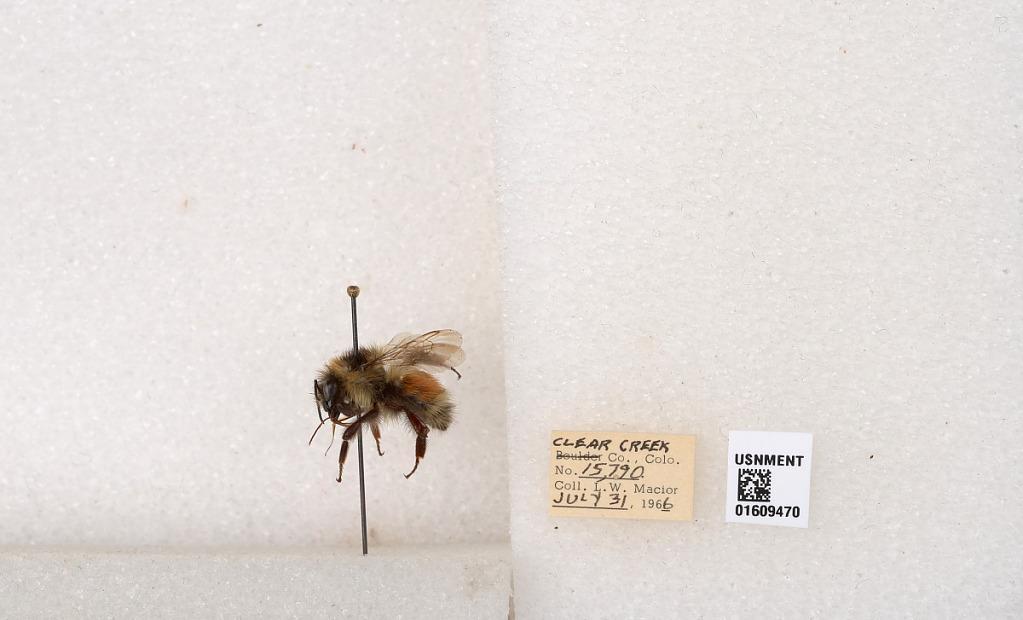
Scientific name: Bombus (Pyrobombus) sylvicola Kirby
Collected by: L. Macior
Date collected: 1966-7-31
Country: United States
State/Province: Colorado
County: Clear Creek
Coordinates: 39.6856, -105.645